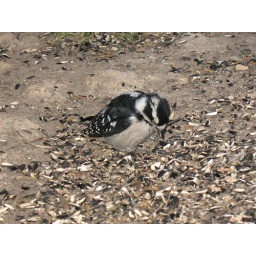
She was pecking around in the sunflower hulls under the bird feeder.